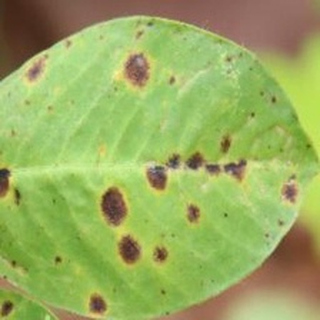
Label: groundnut_late_leaf_spot